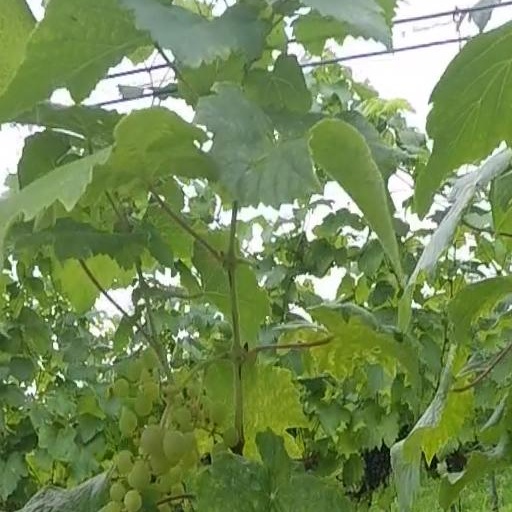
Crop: grape